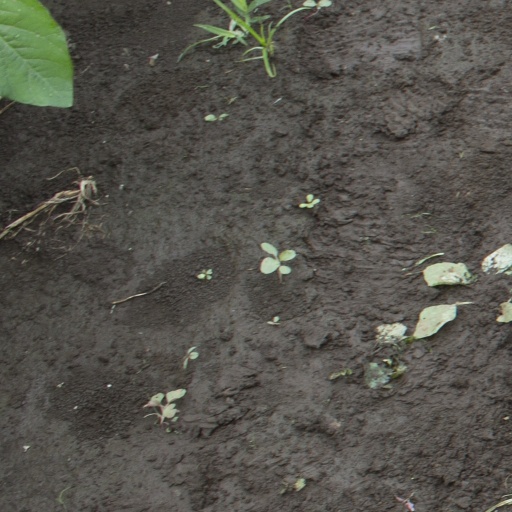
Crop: soybean